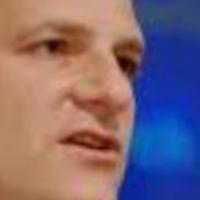
Age group: age 41-55